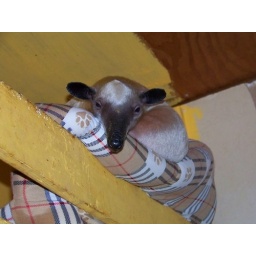
Just hanging out in the tree house